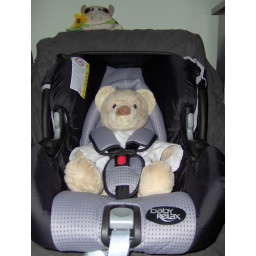
A nice car seat with a happy Big Bear in it